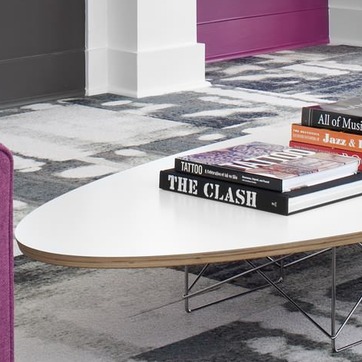
Material: paper